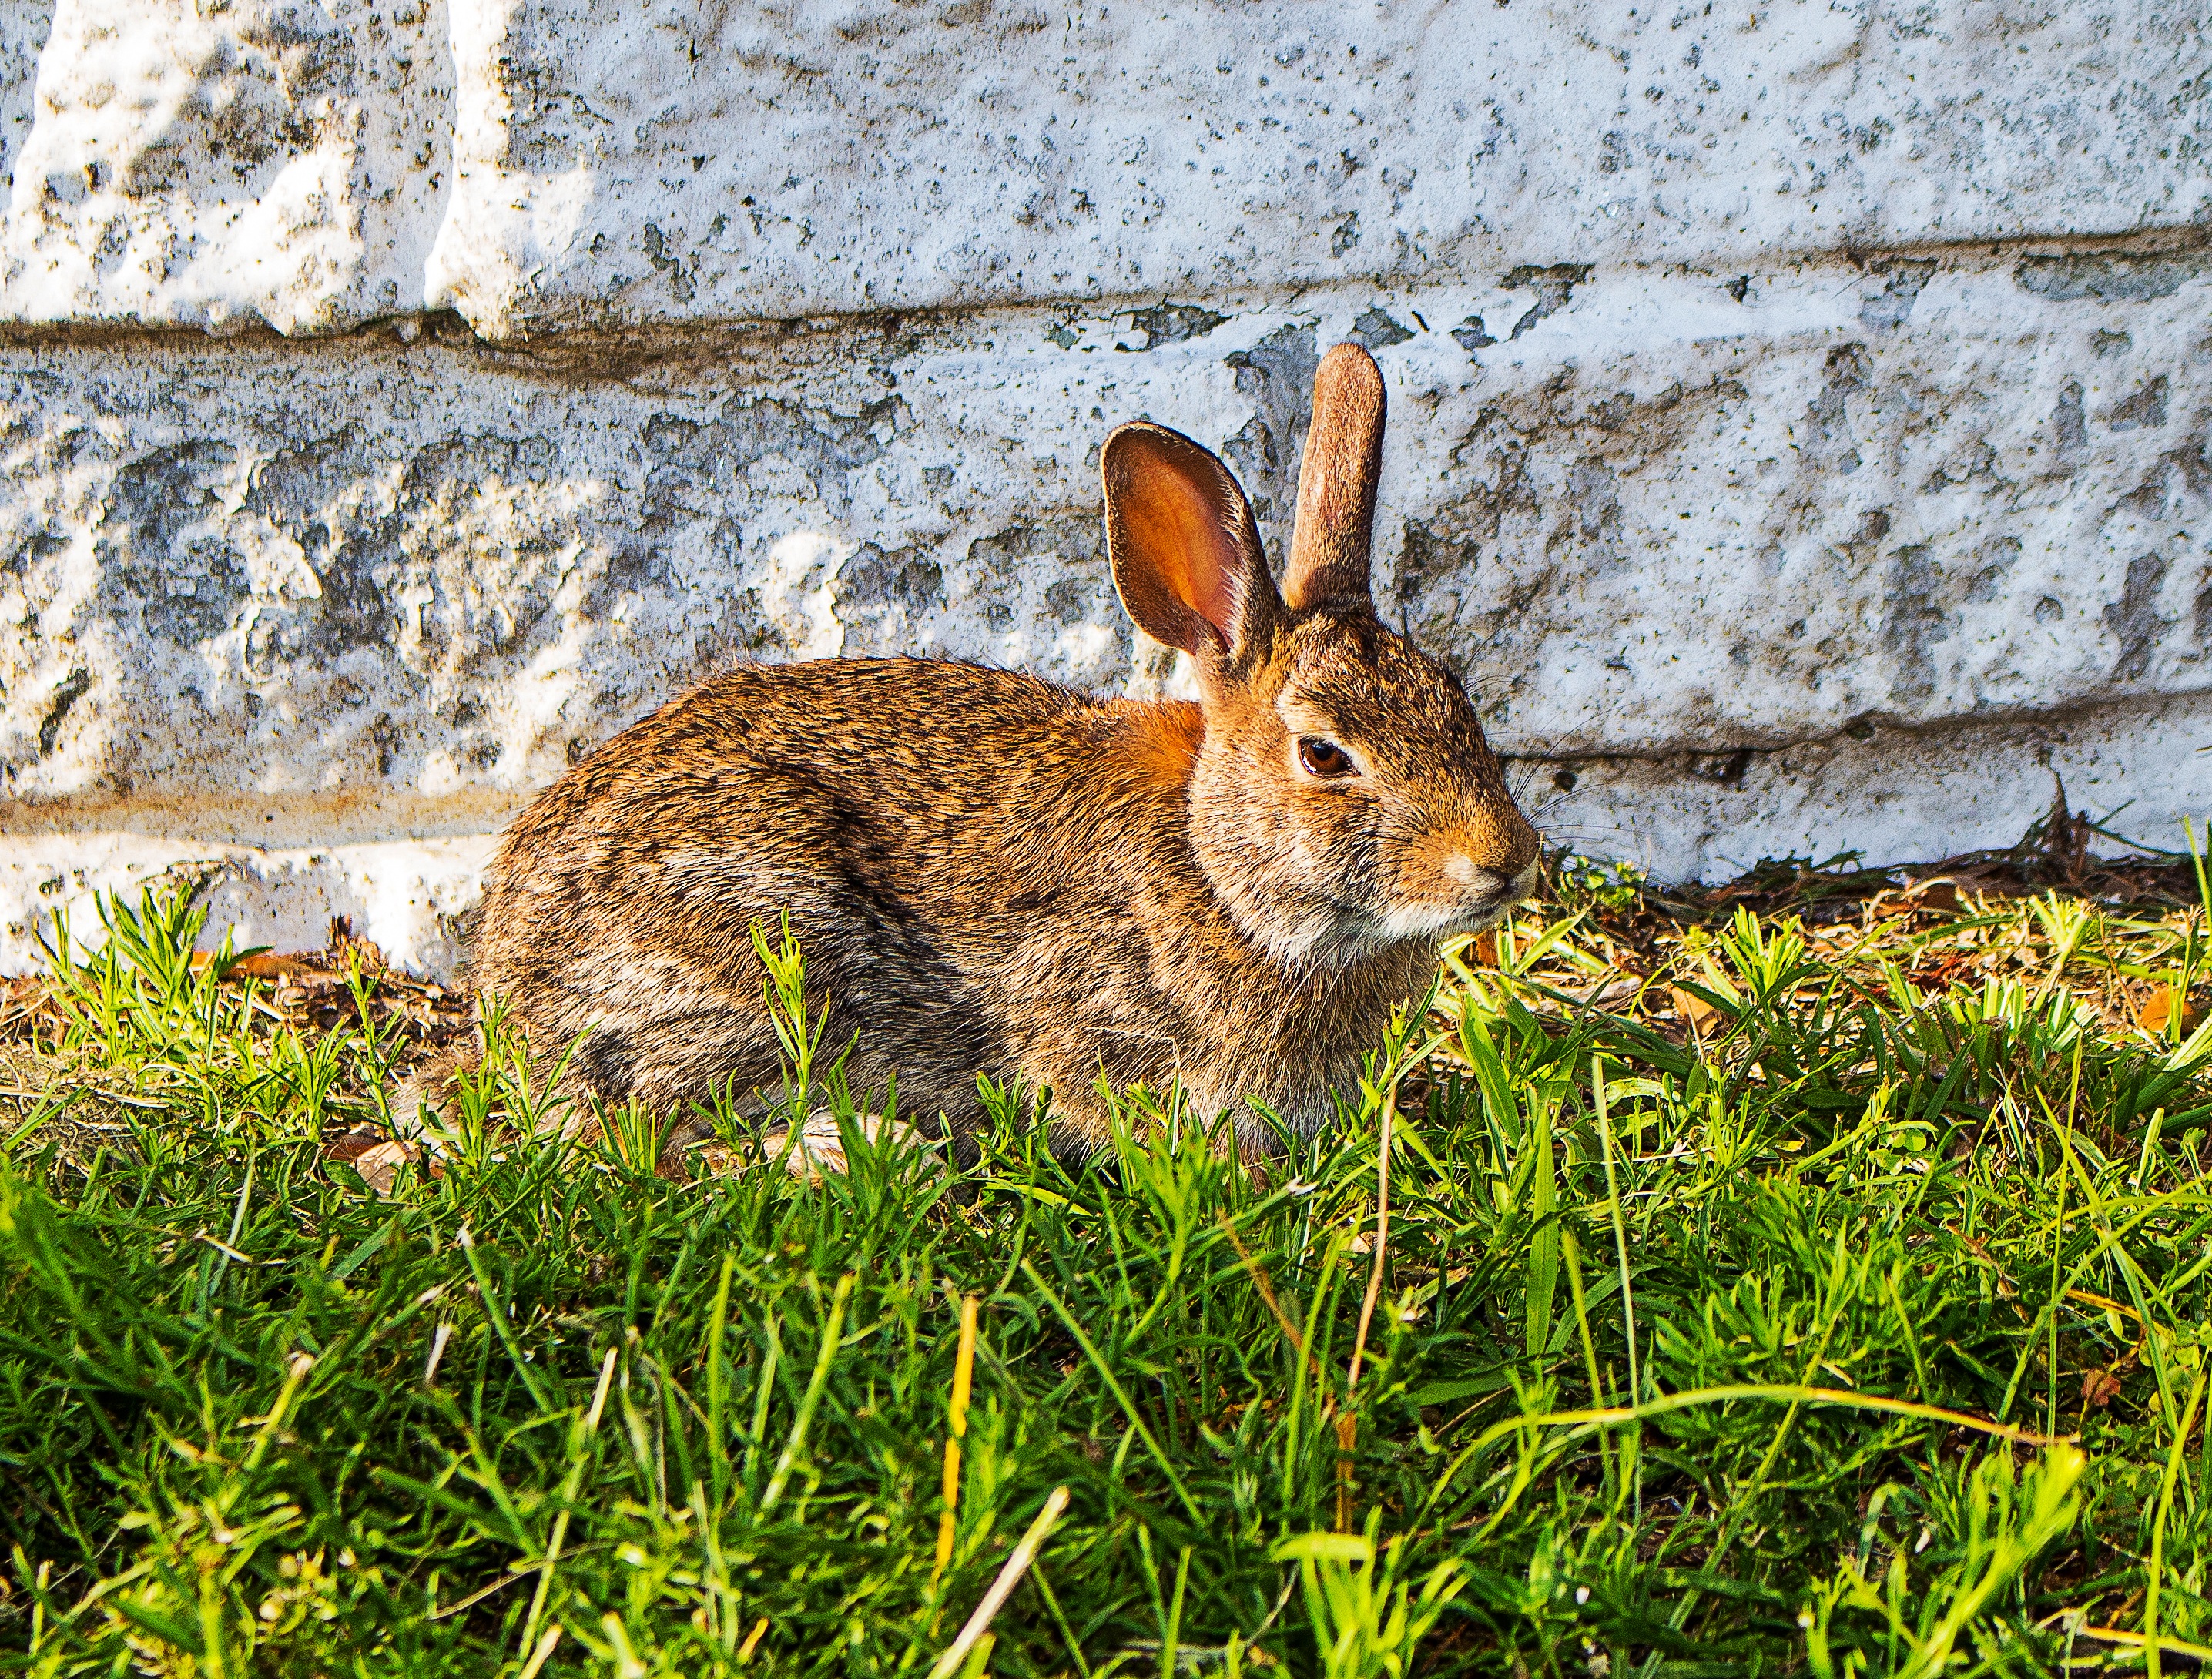
grass, animal, wildlife, wild, brown, mammal, fauna, rabbit, hare, wild life, vertebrate, domestic rabbit, rabits and hares, wood rabbit